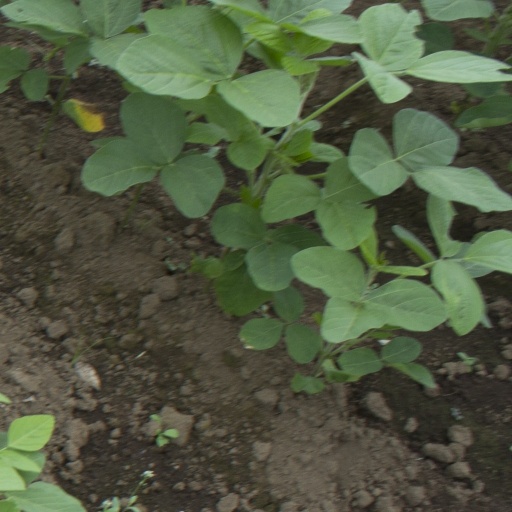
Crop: soybean